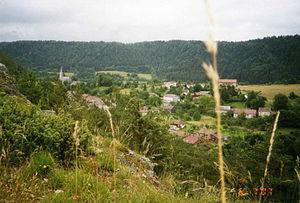
Choux est une commune française située dans le département du Jura en région Bourgogne-Franche-Comté. Les habitants se nomment les Chouliers et Choulières.